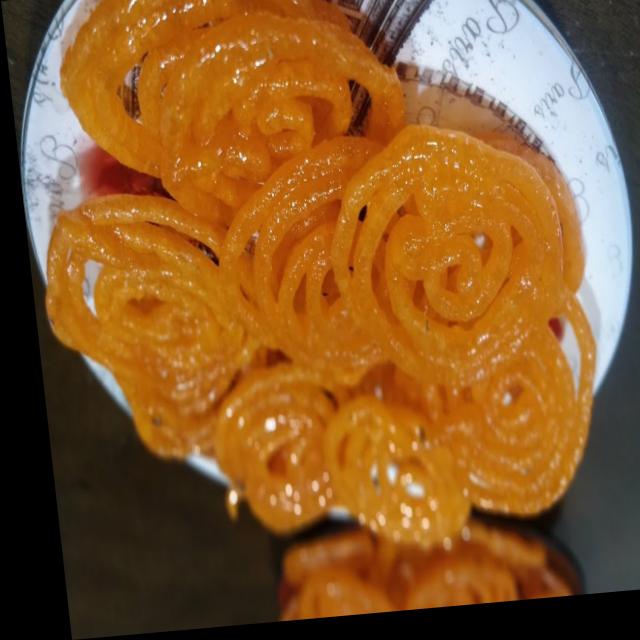
Dish: jalebi